Iskandar Puteri City Council

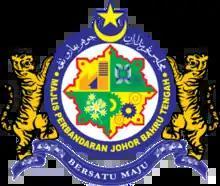
Emblem of Johor Bahru Tengah Municipal Council.

The Iskandar Puteri City Council (MBIP) is the city council which administrates Iskandar Puteri City in Johor, Malaysia. This agency is under Johor state government. MBIP are responsible for public health and sanitation, waste removal and management, town planning, environmental protection and building control, social and economic development and general maintenance functions of urban infrastructure. The MBIP new headquarters is located at Medini.